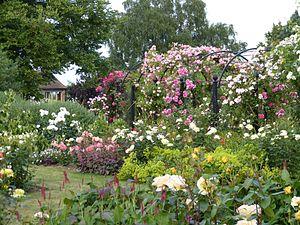
Bone Hill, les Royal National Rose Society Gardens, est la roseraie de la Royal National Rose Society à Chiswell Green, près de St Albans en Angleterre.